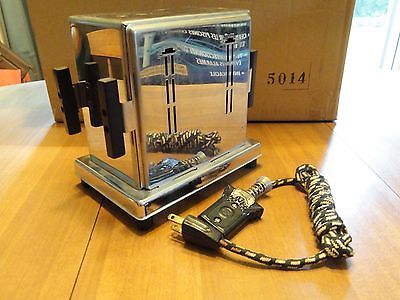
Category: toaster